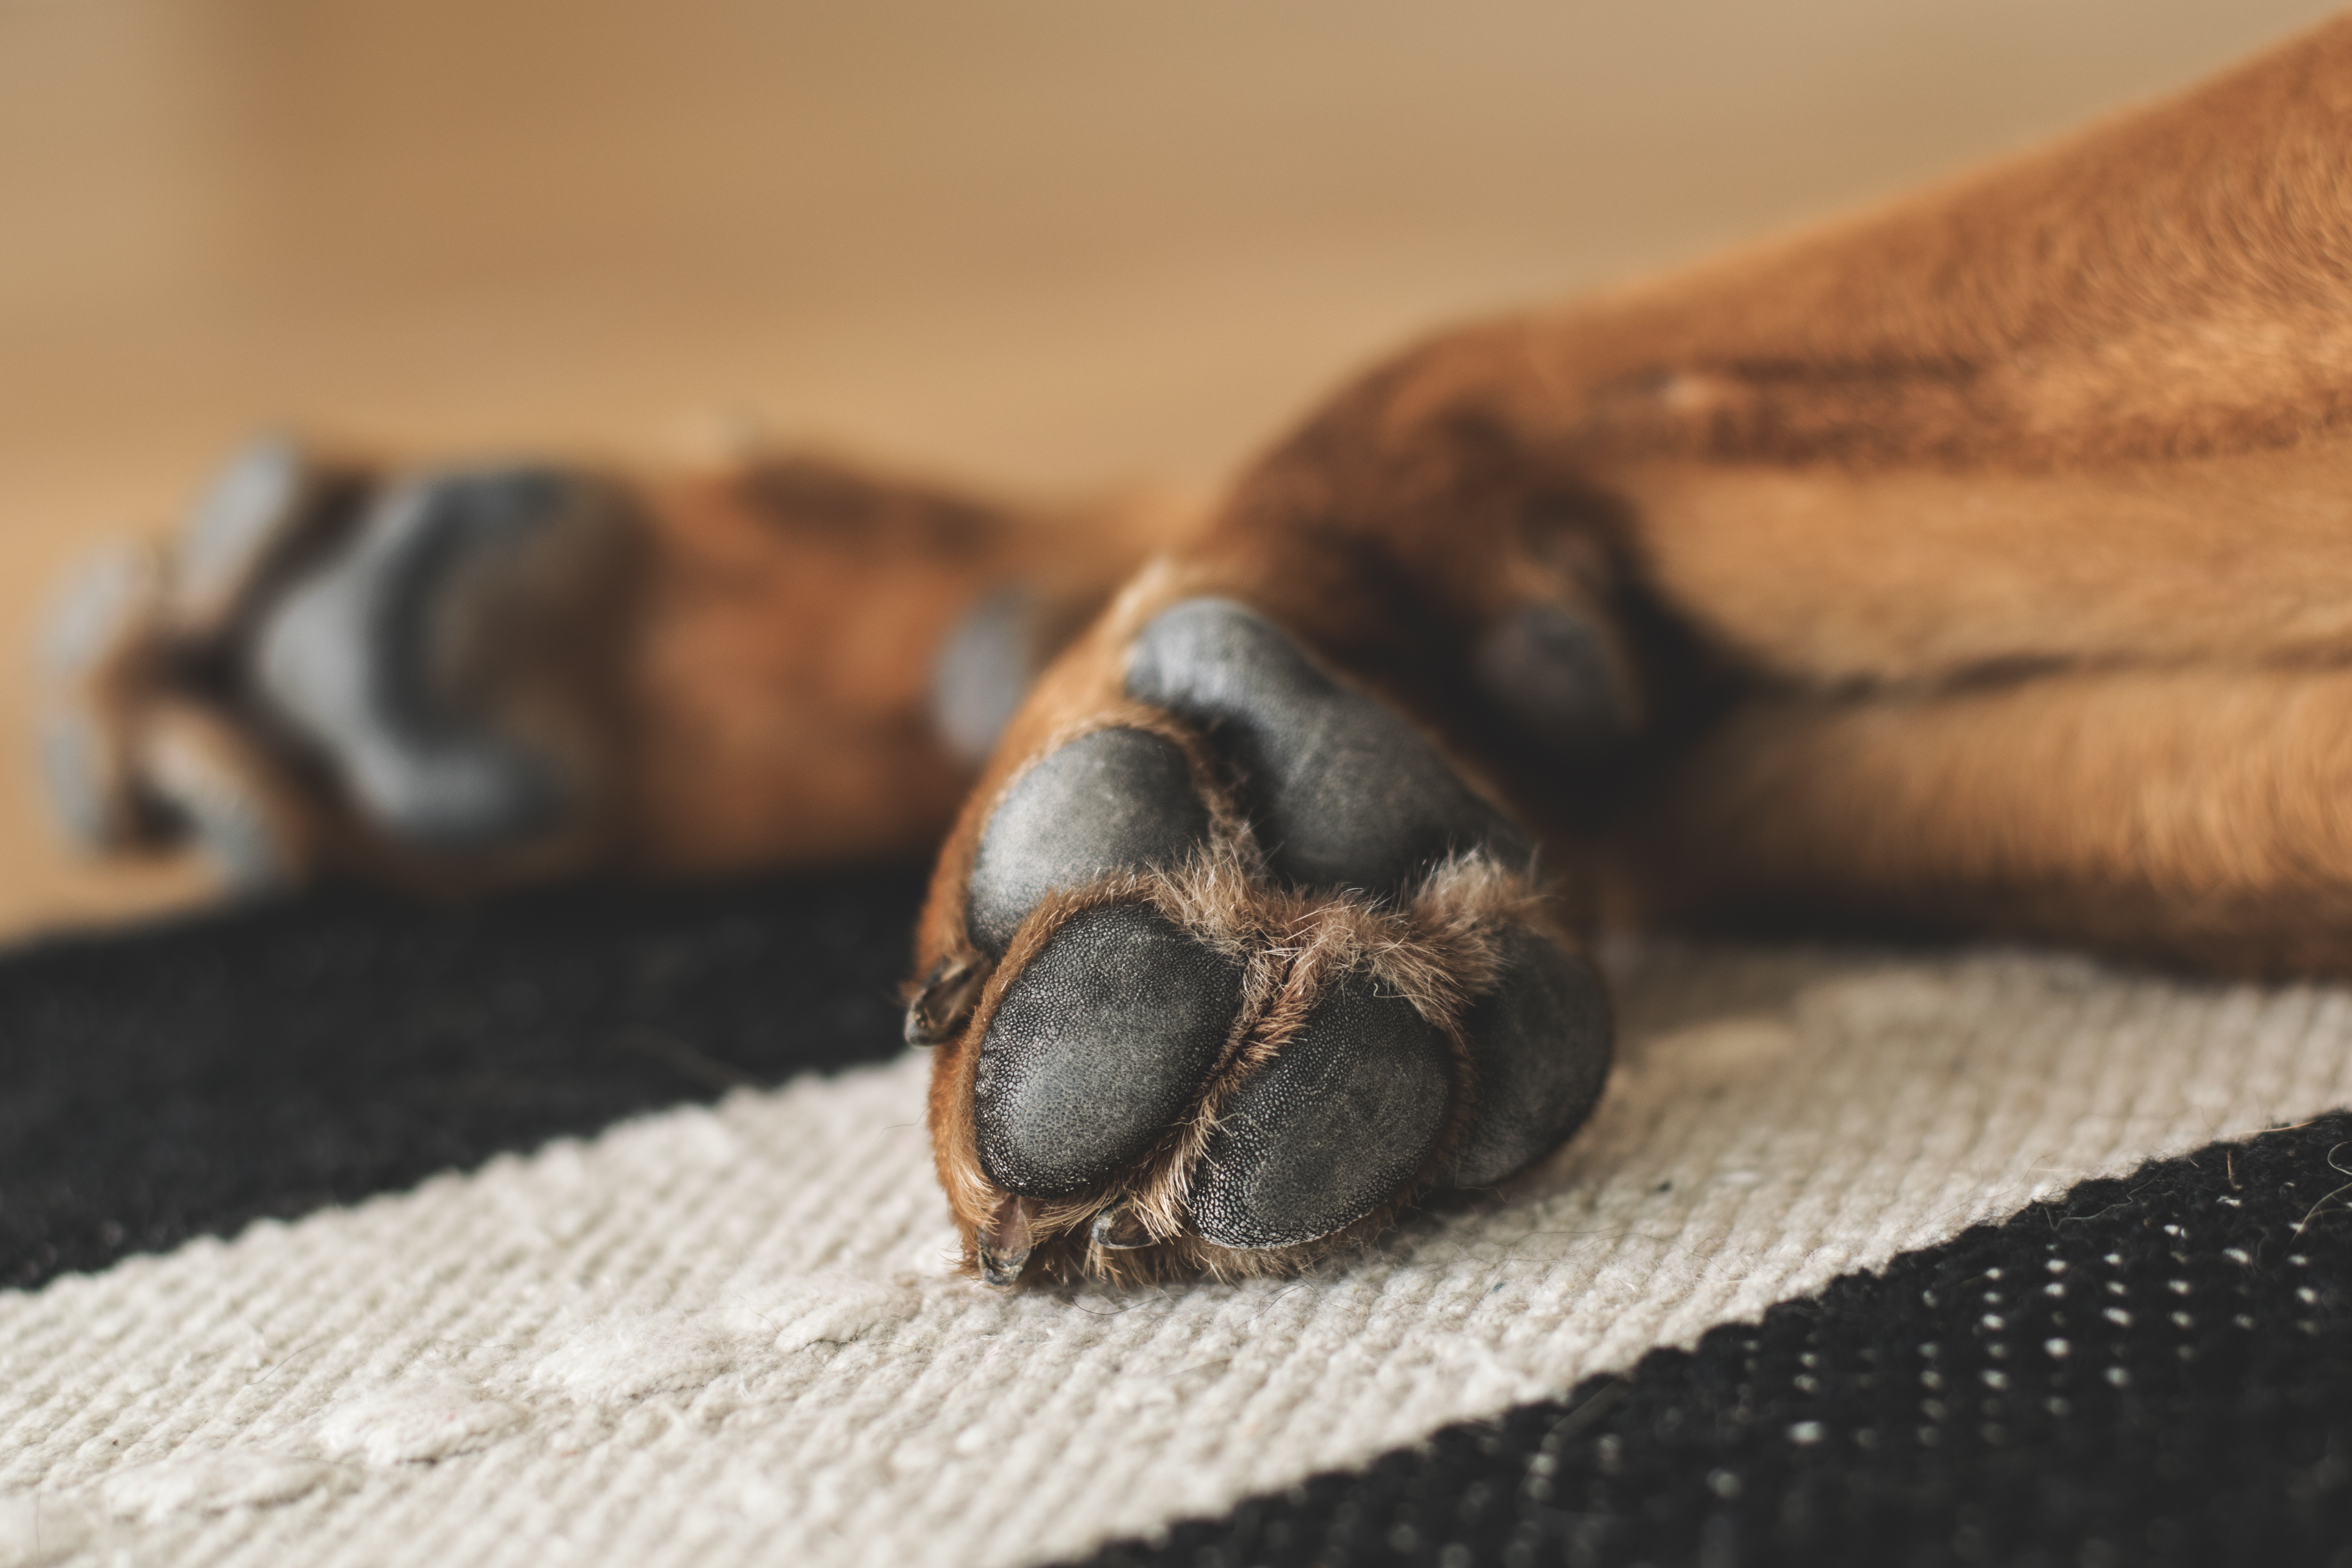
hand, wood, sweet, dog, animal, cute, pet, food, foot, reptile, close, close up, paws, tired, macro photography, animal paws, dog paws